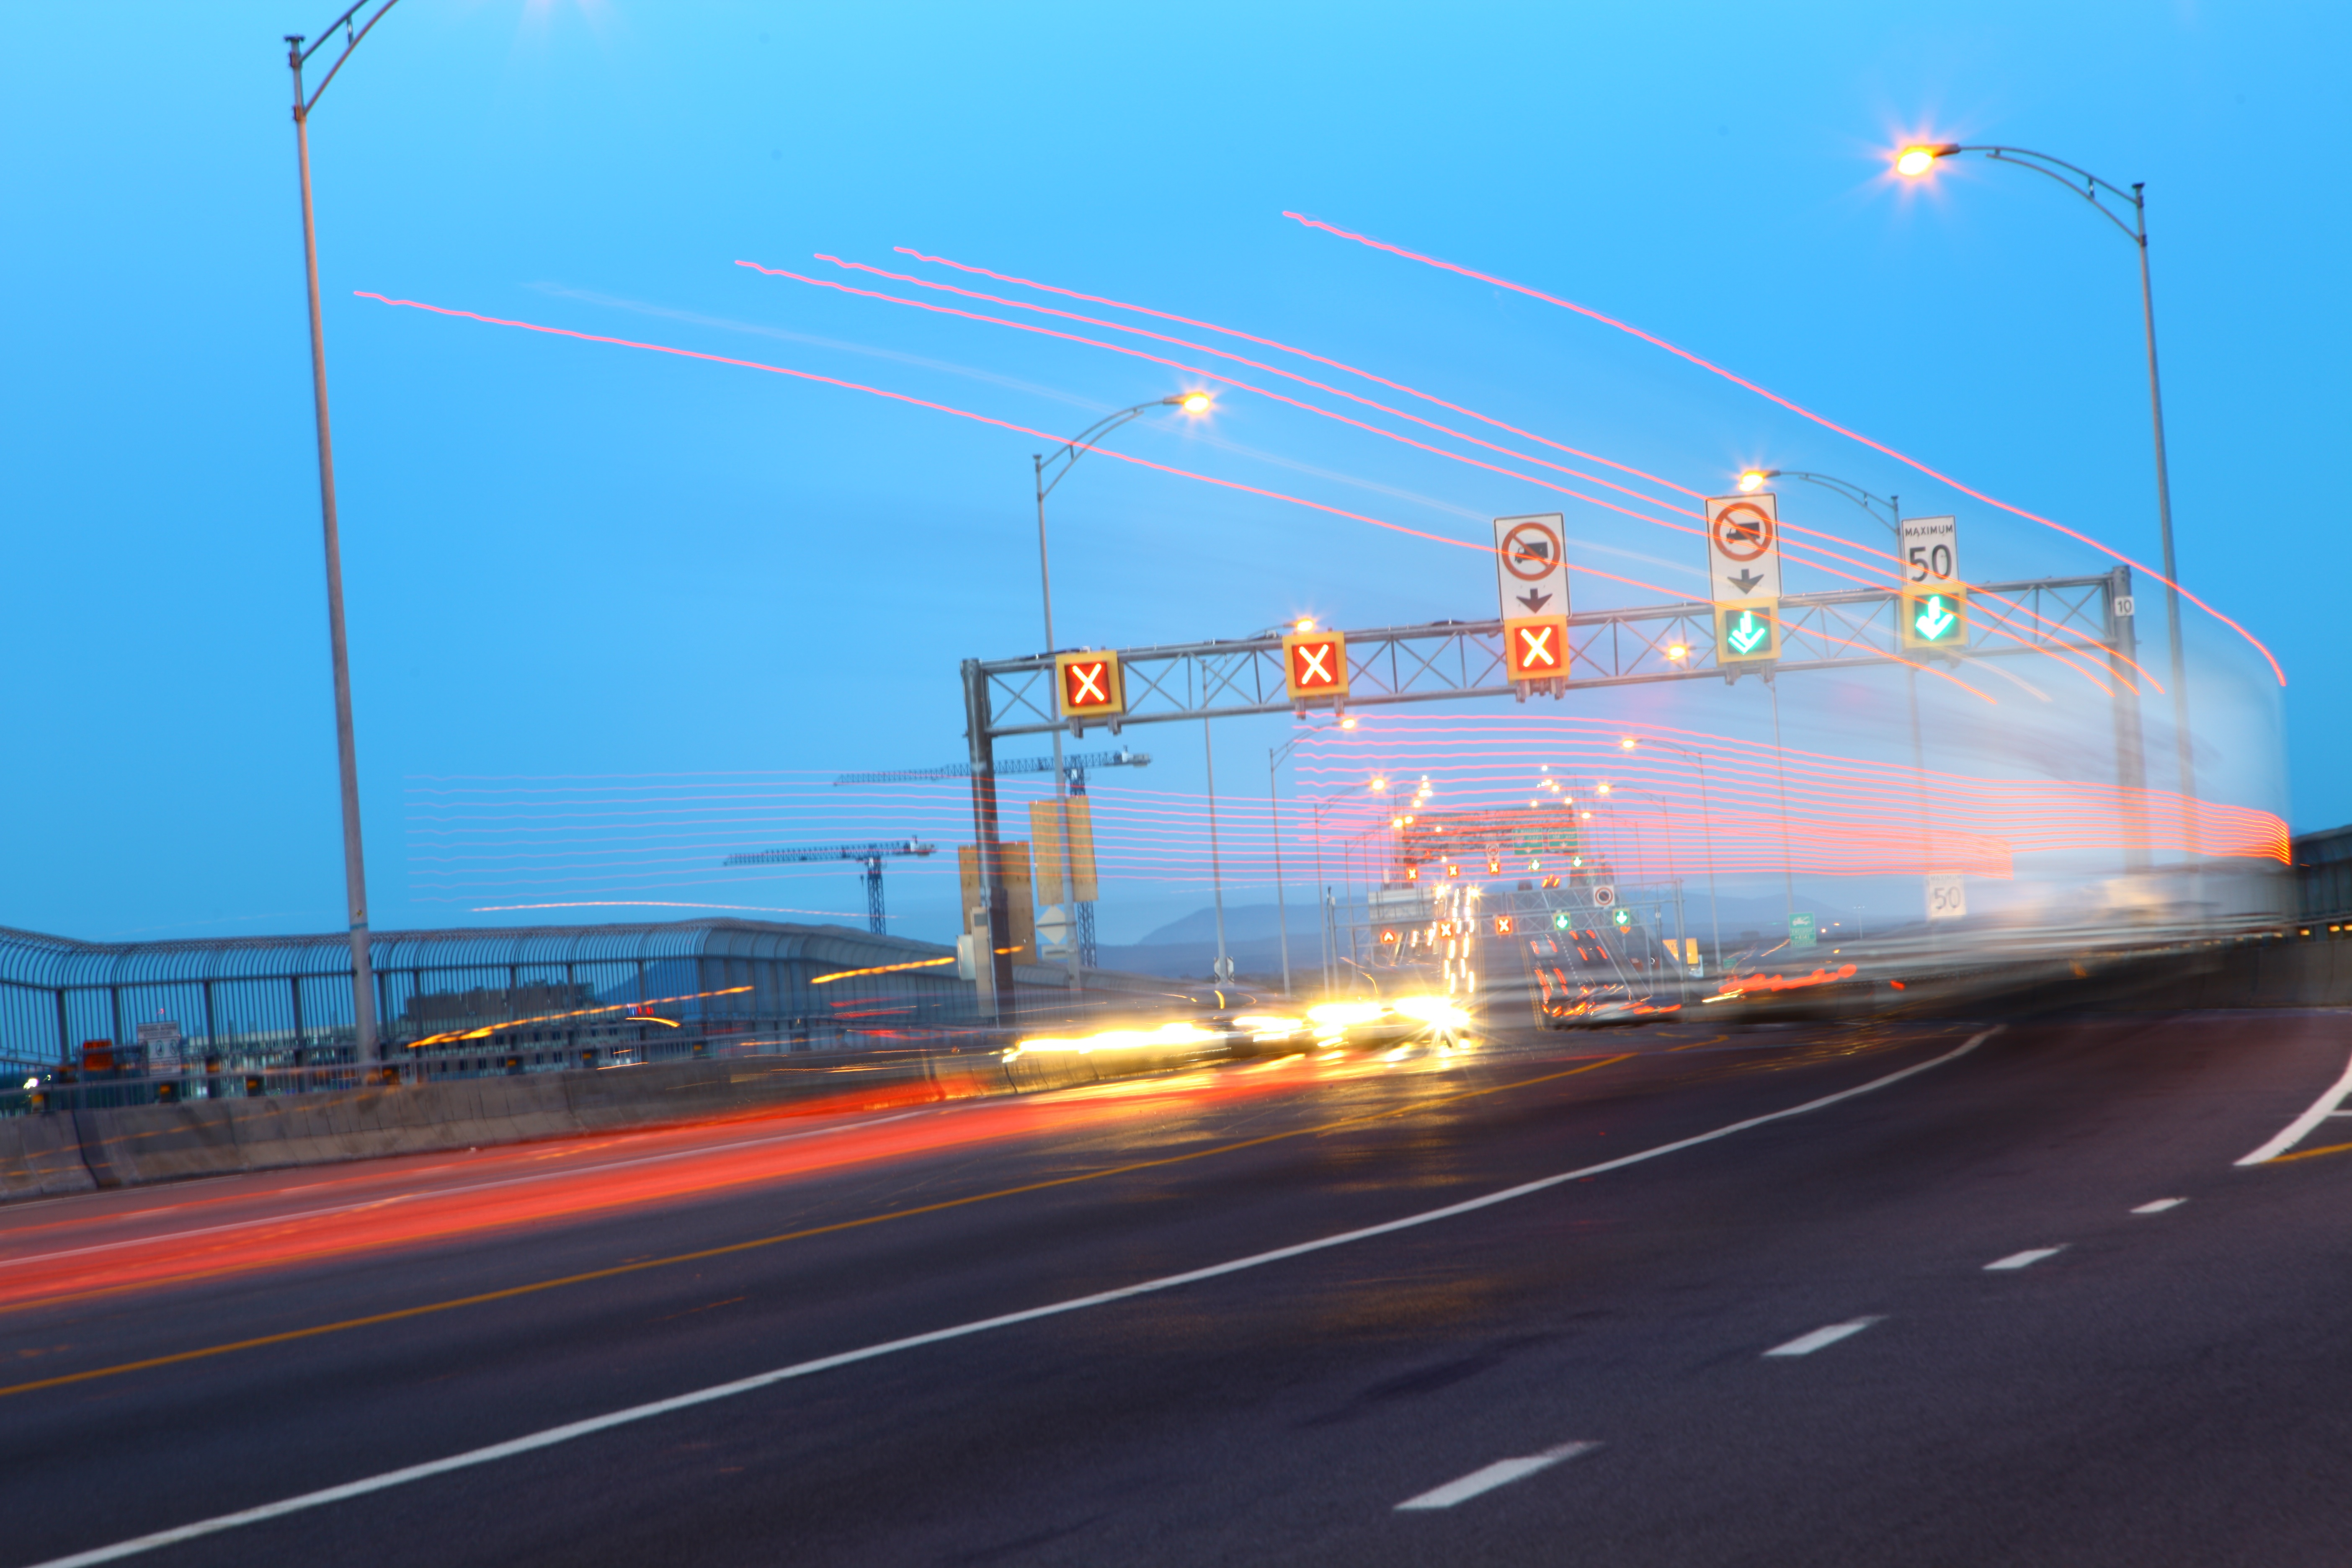
light, road, bridge, night, highway, dusk, evening, street light, lighting, stadium, infrastructure, light fixture, atmosphere of earth, controlled access highway